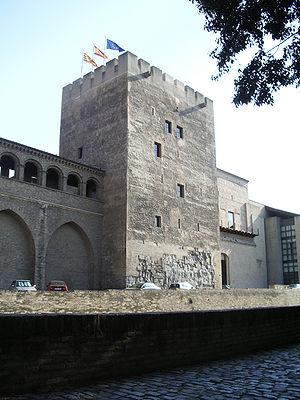
Le territoire de l'actuelle communauté autonome d'Aragon a été un lieu de passage important de la péninsule Ibérique, entre les rives méditerranéennes et atlantiques d'une part, entre le sud de la péninsule et le nord de l'Europe d'autre part. La présence humaine y est attestée depuis plusieurs millénaires, mais les spécificités de l'Aragon actuel remontent pour la plupart au Moyen Âge.